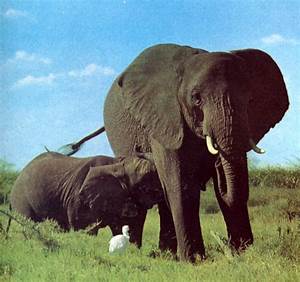
Label: elephant